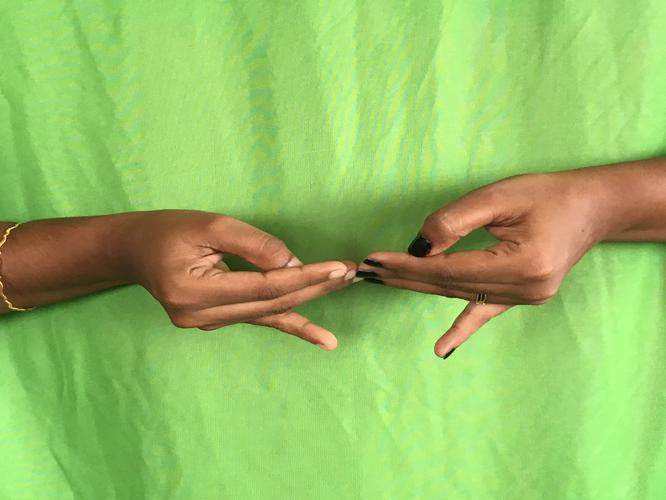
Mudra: Khatva
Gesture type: double_hand